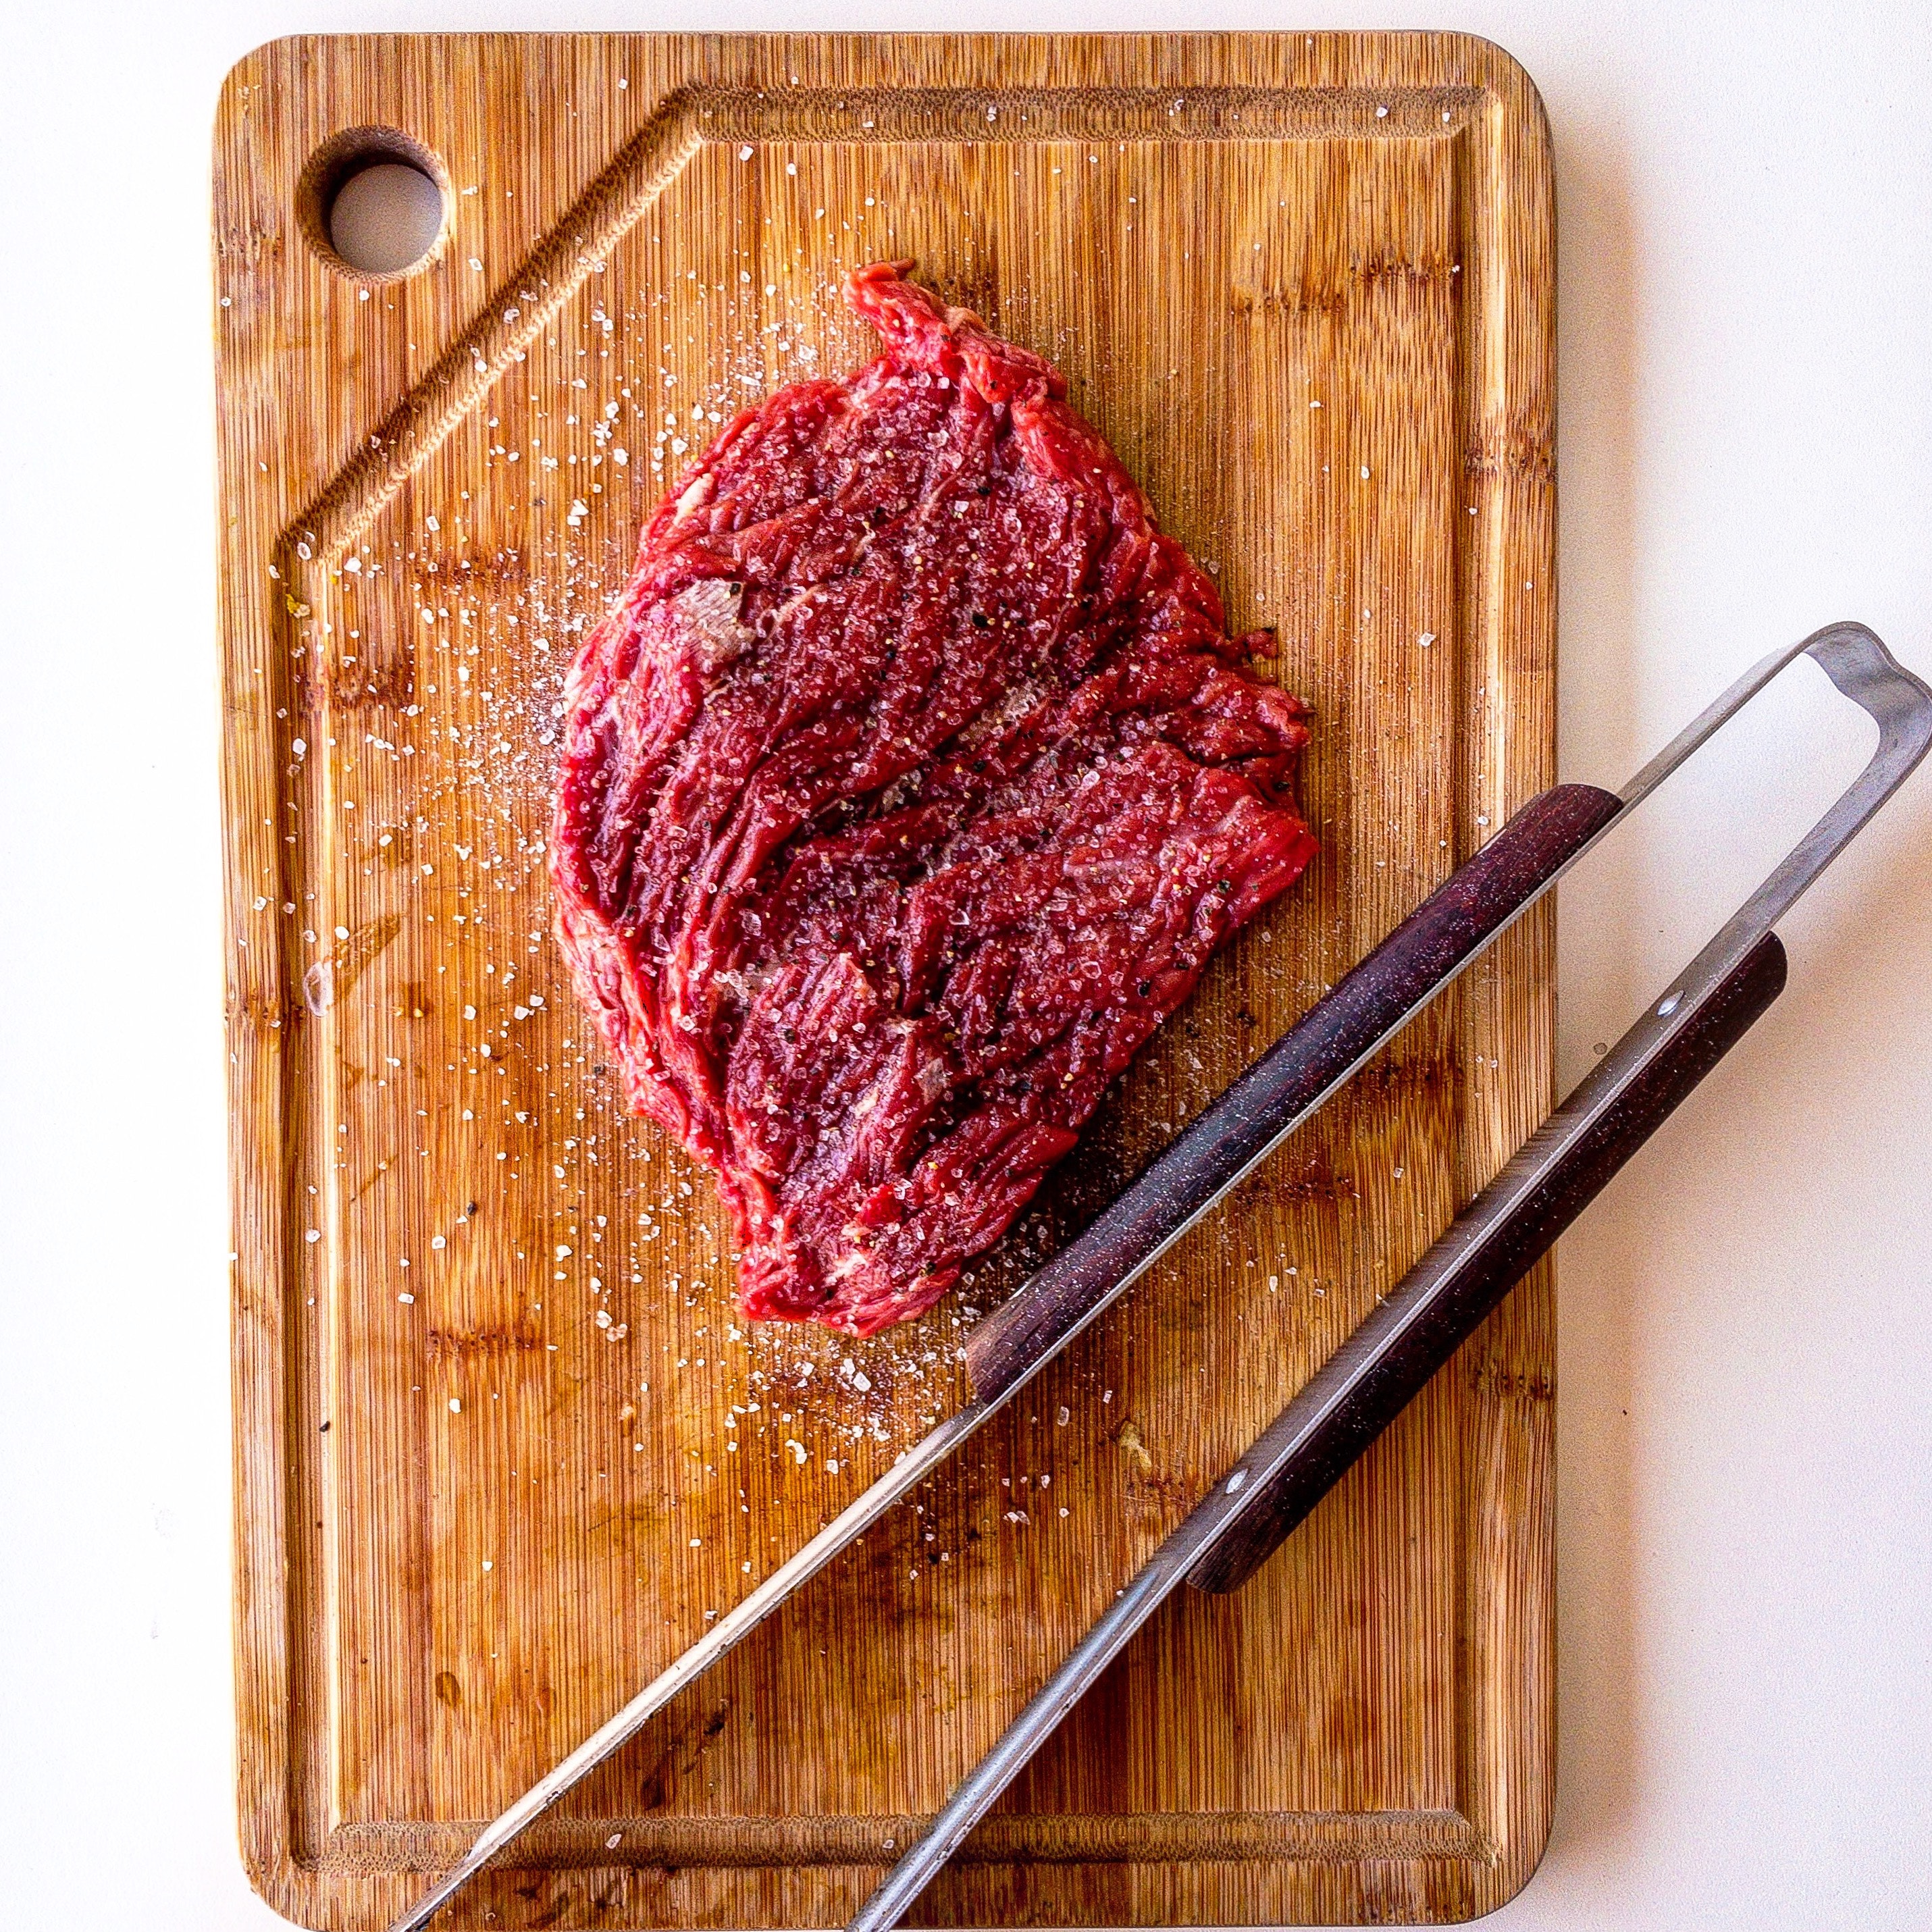
food, dish, cuisine, cutting board, red meat, beef, ingredient, salt cured meat, flesh, kitchen utensil, venison, horse meat